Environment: real
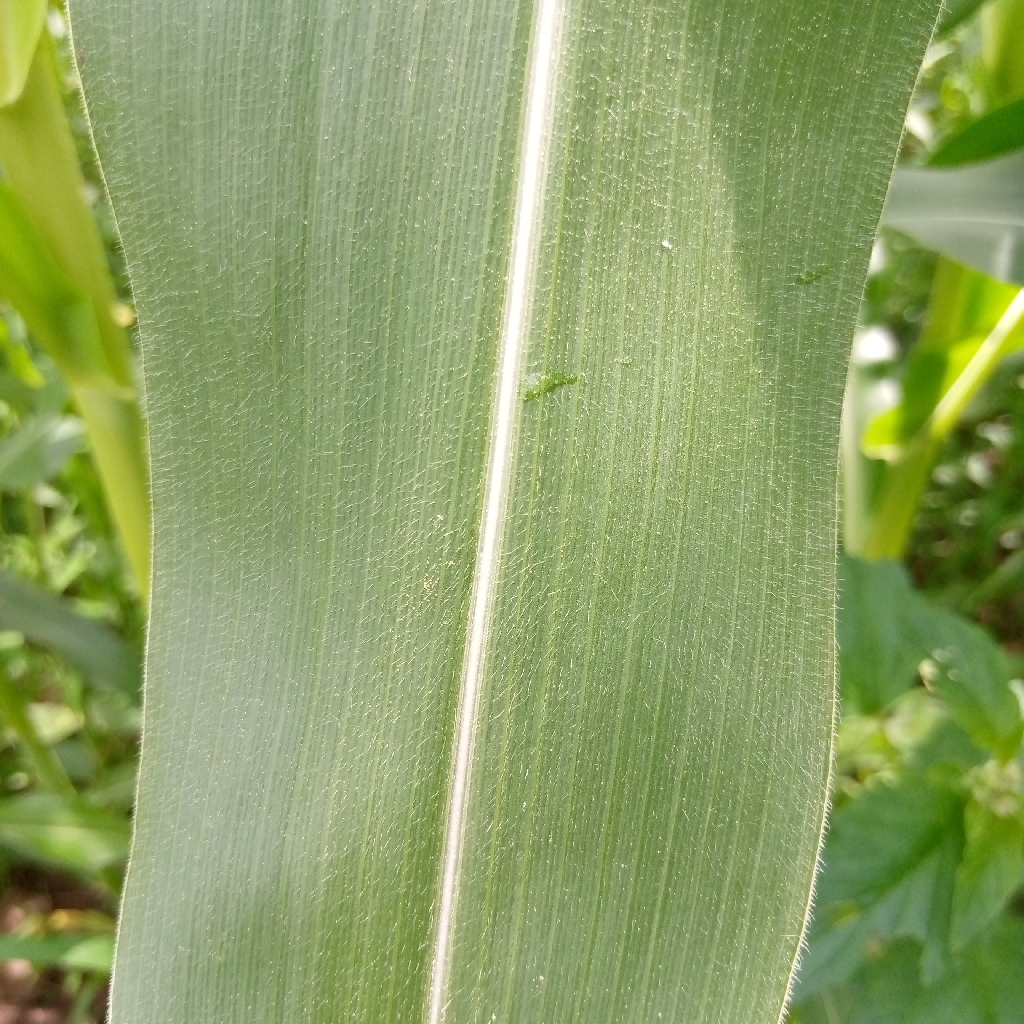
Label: healthy